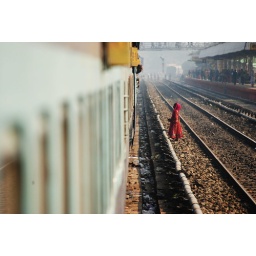
girl in red